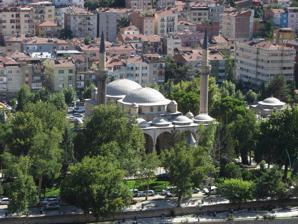
Building: Bayezid II Mosque, Amasya
Country: Turkey
Year built: 1486
Mosque in Amasya, Turkey Bayezid II Mosque Amasya İkinci Beyazıt Külliyesi Religion Affiliation Islam Location Municipality Amasya Country Turkey Shown within Turkey Geographic coordinates 40°39′00″N 35°49′37″E / 40.650°N 35.827°E / 40.650; 35.827 Architecture Type mosque Style Ottoman Completed 1486 Minaret (s) 2 The Bayezid II Mosque ( Turkish : Amasya İkinci Beyazıt Külliyesi ) is a historical 15th century Mosque in Amasya , Turkey . The mosque was built in 1486 by order of the Ottoman sultan Bayezid II , it is the largest Külliye of the city. Building The Mosque has an inverse T plan of the Bursa type mosques, the prayer hall is covered by two domes. It has a portico covered by five domes and two minarets with one balcony. The mosque is part of a larger complex (Külliye) which consists of a Madrasa (Islamic school), fountain, Imaret (public charity kitchen) and a library. References